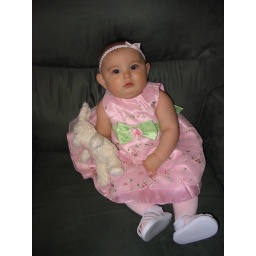
Serenity at memere and pepe's house in the easter dress that they got for her and her easter bunny!